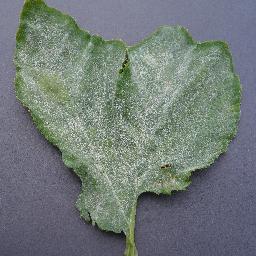
Label: Squash___Powdery_mildew